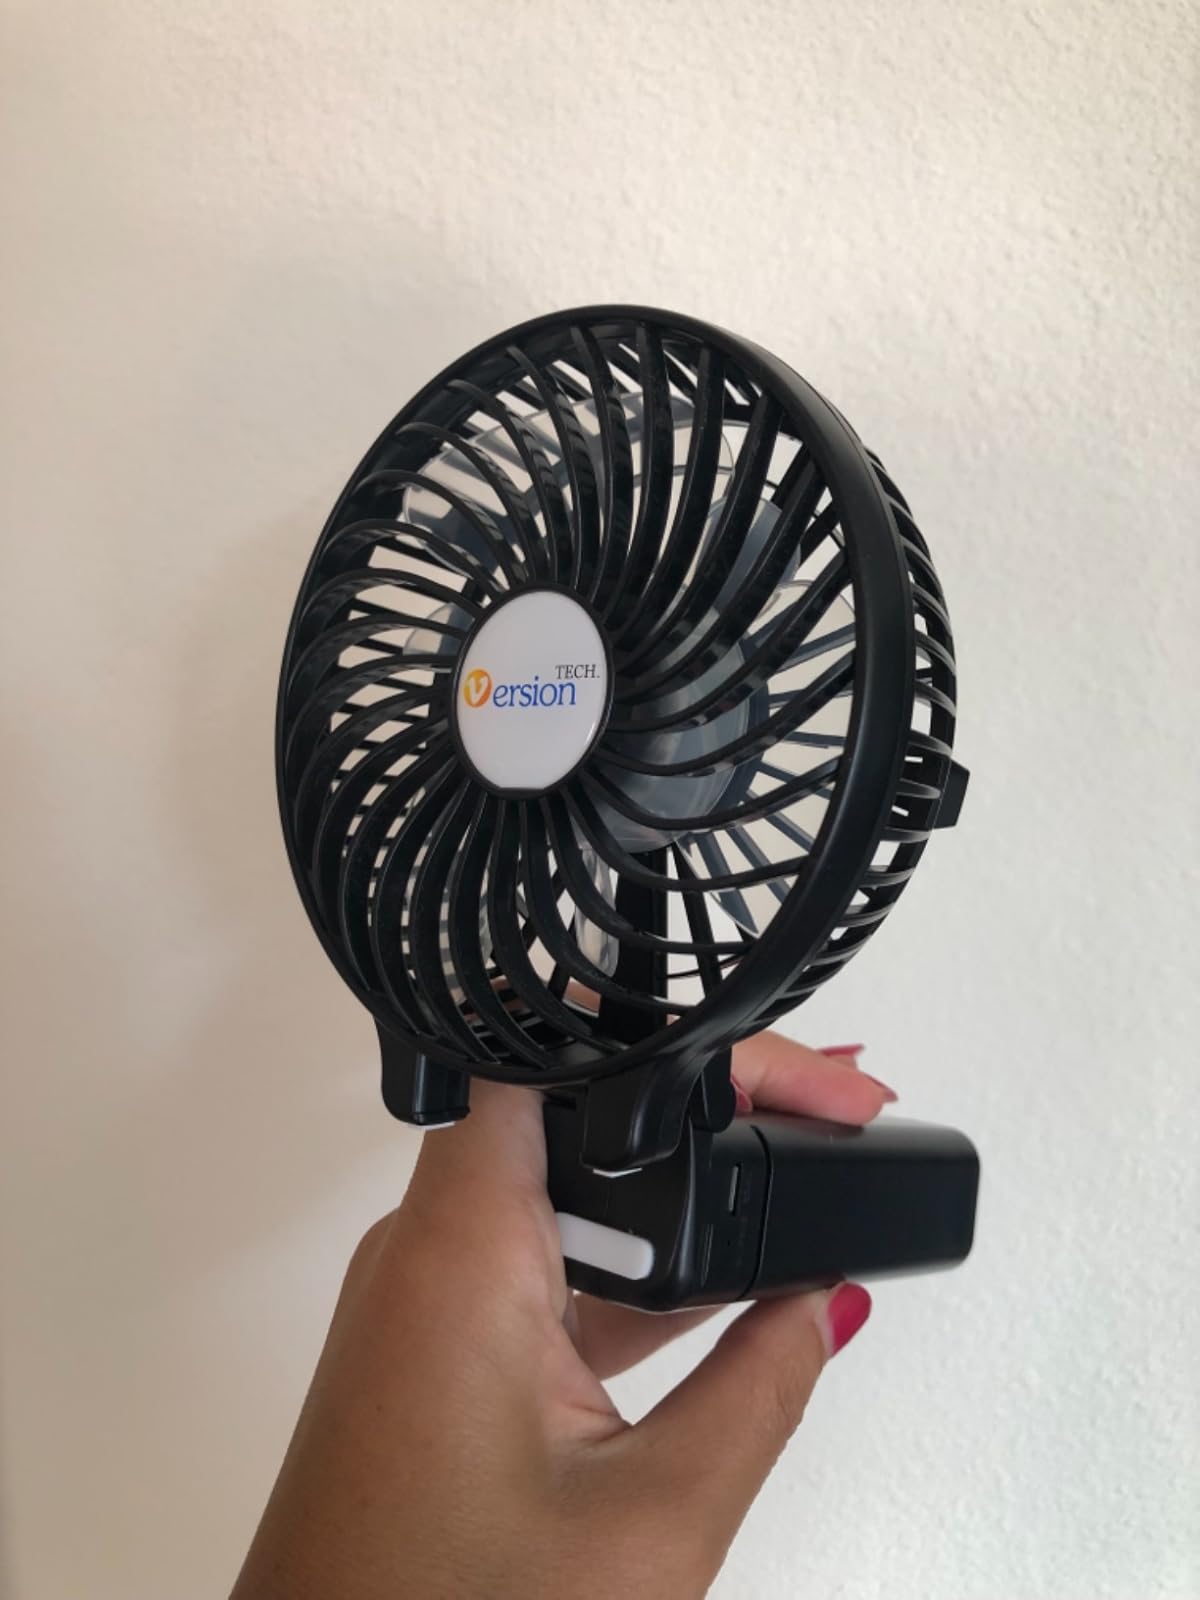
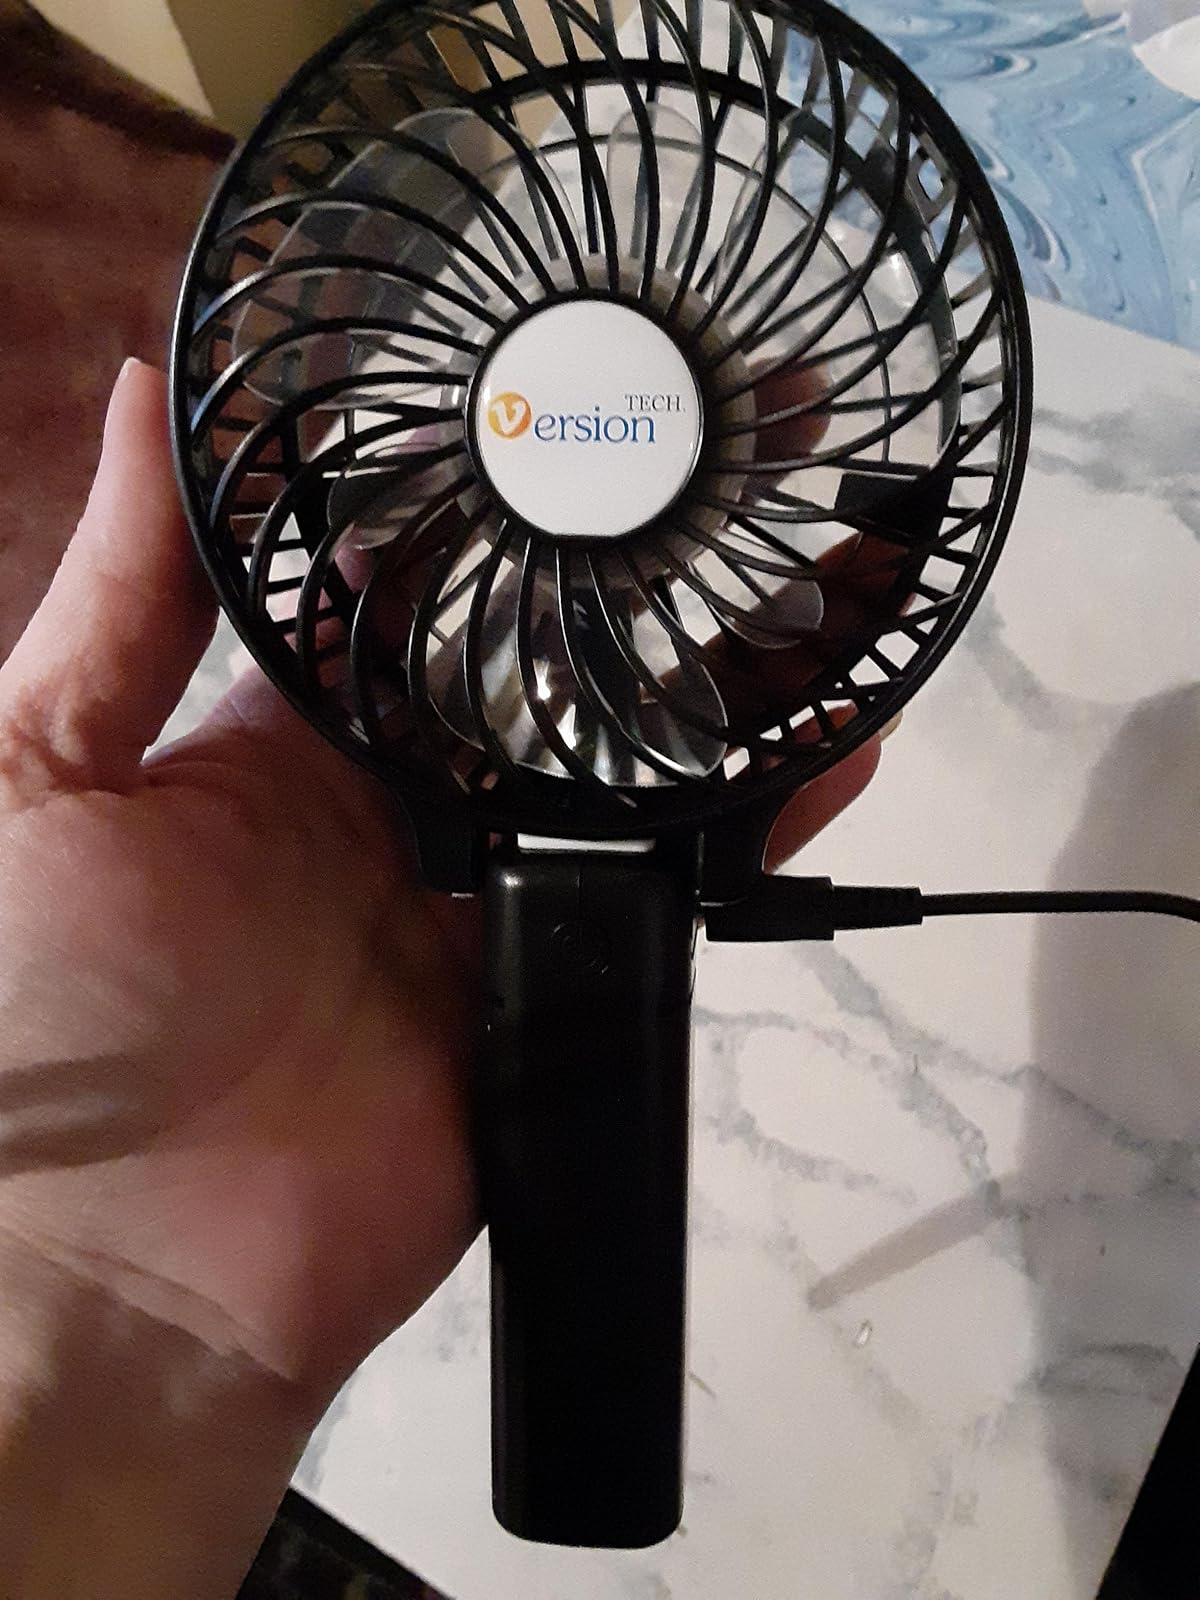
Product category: fan
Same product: yes